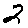
Label: 2